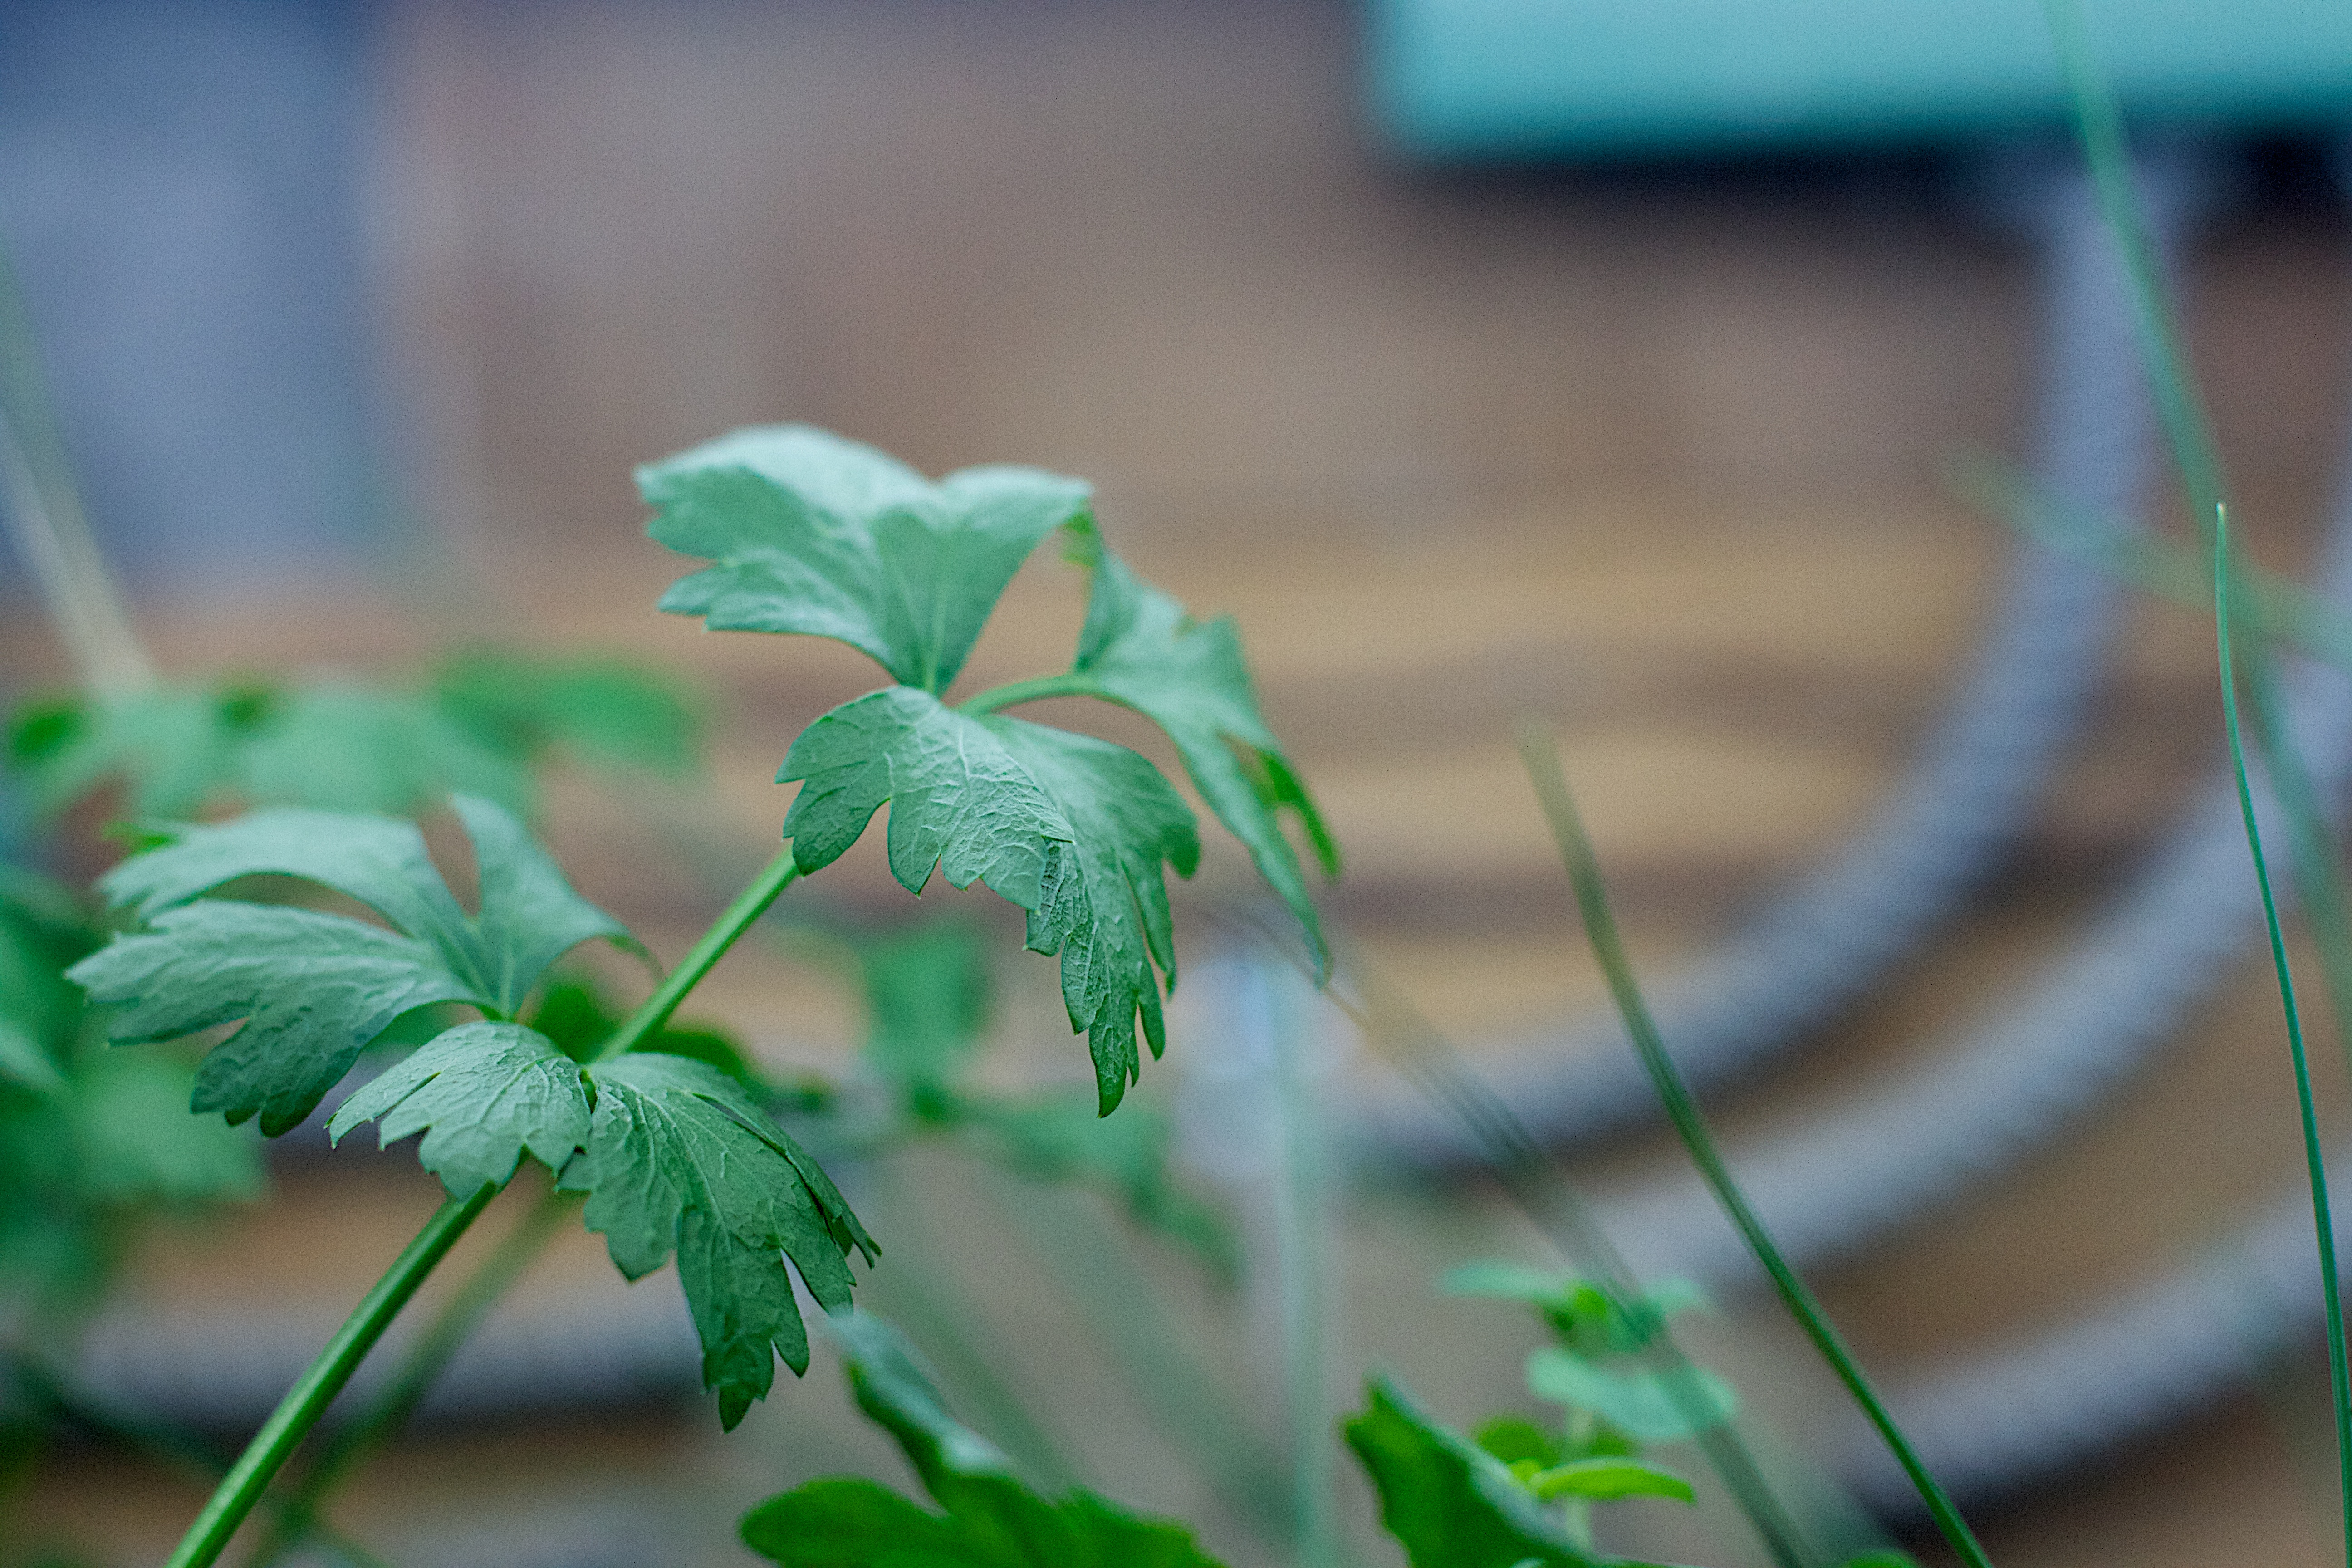
tree, nature, grass, branch, plant, leaf, flower, green, botany, flora, close up, macro photography, flowering plant, grass family, plant stem, land plant